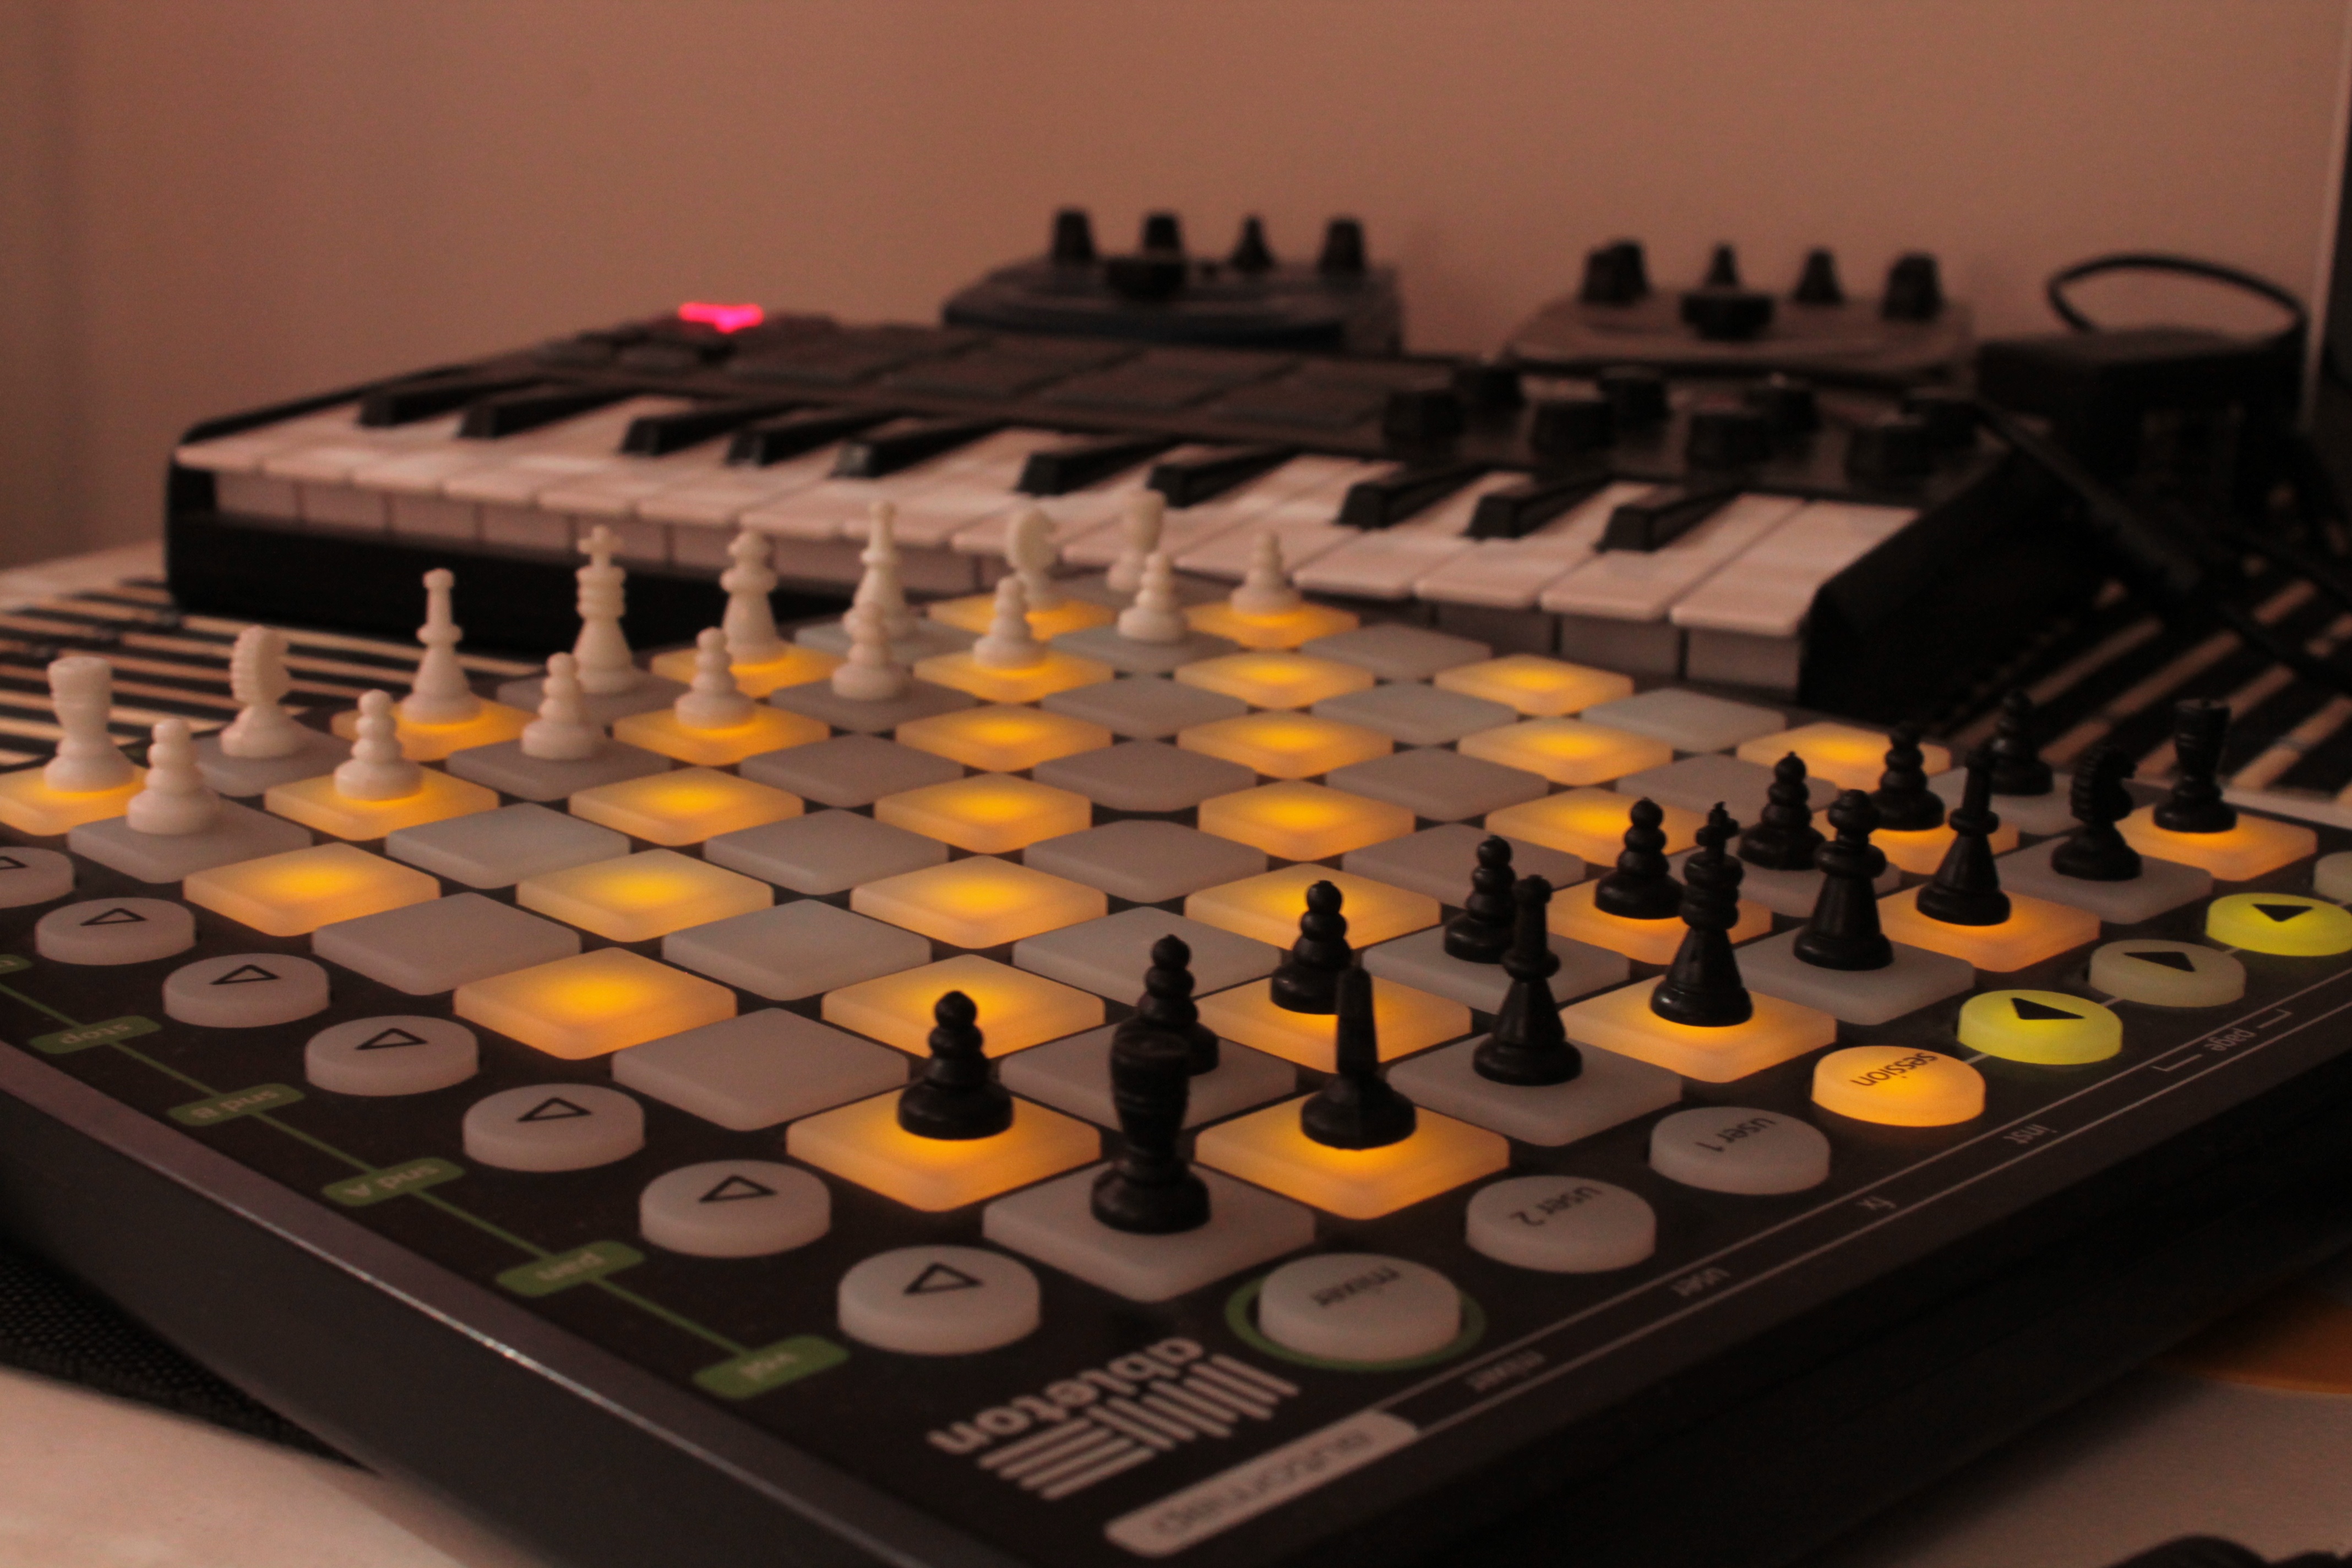
music, game, recreation, black, board game, electronics, sports, chess, chessboard, games, synthesizer, sequencer, indoor games and sports, tabletop game, english draughts